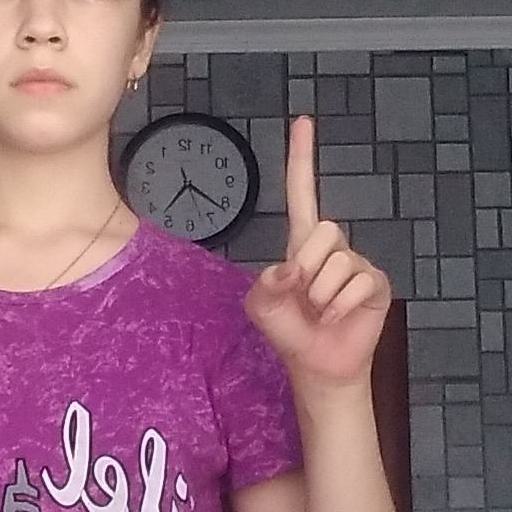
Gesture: one